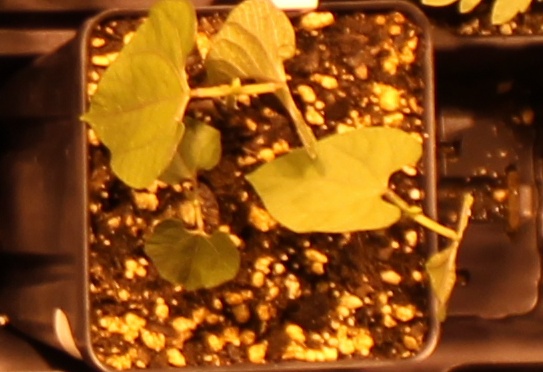
Label: Blackbean